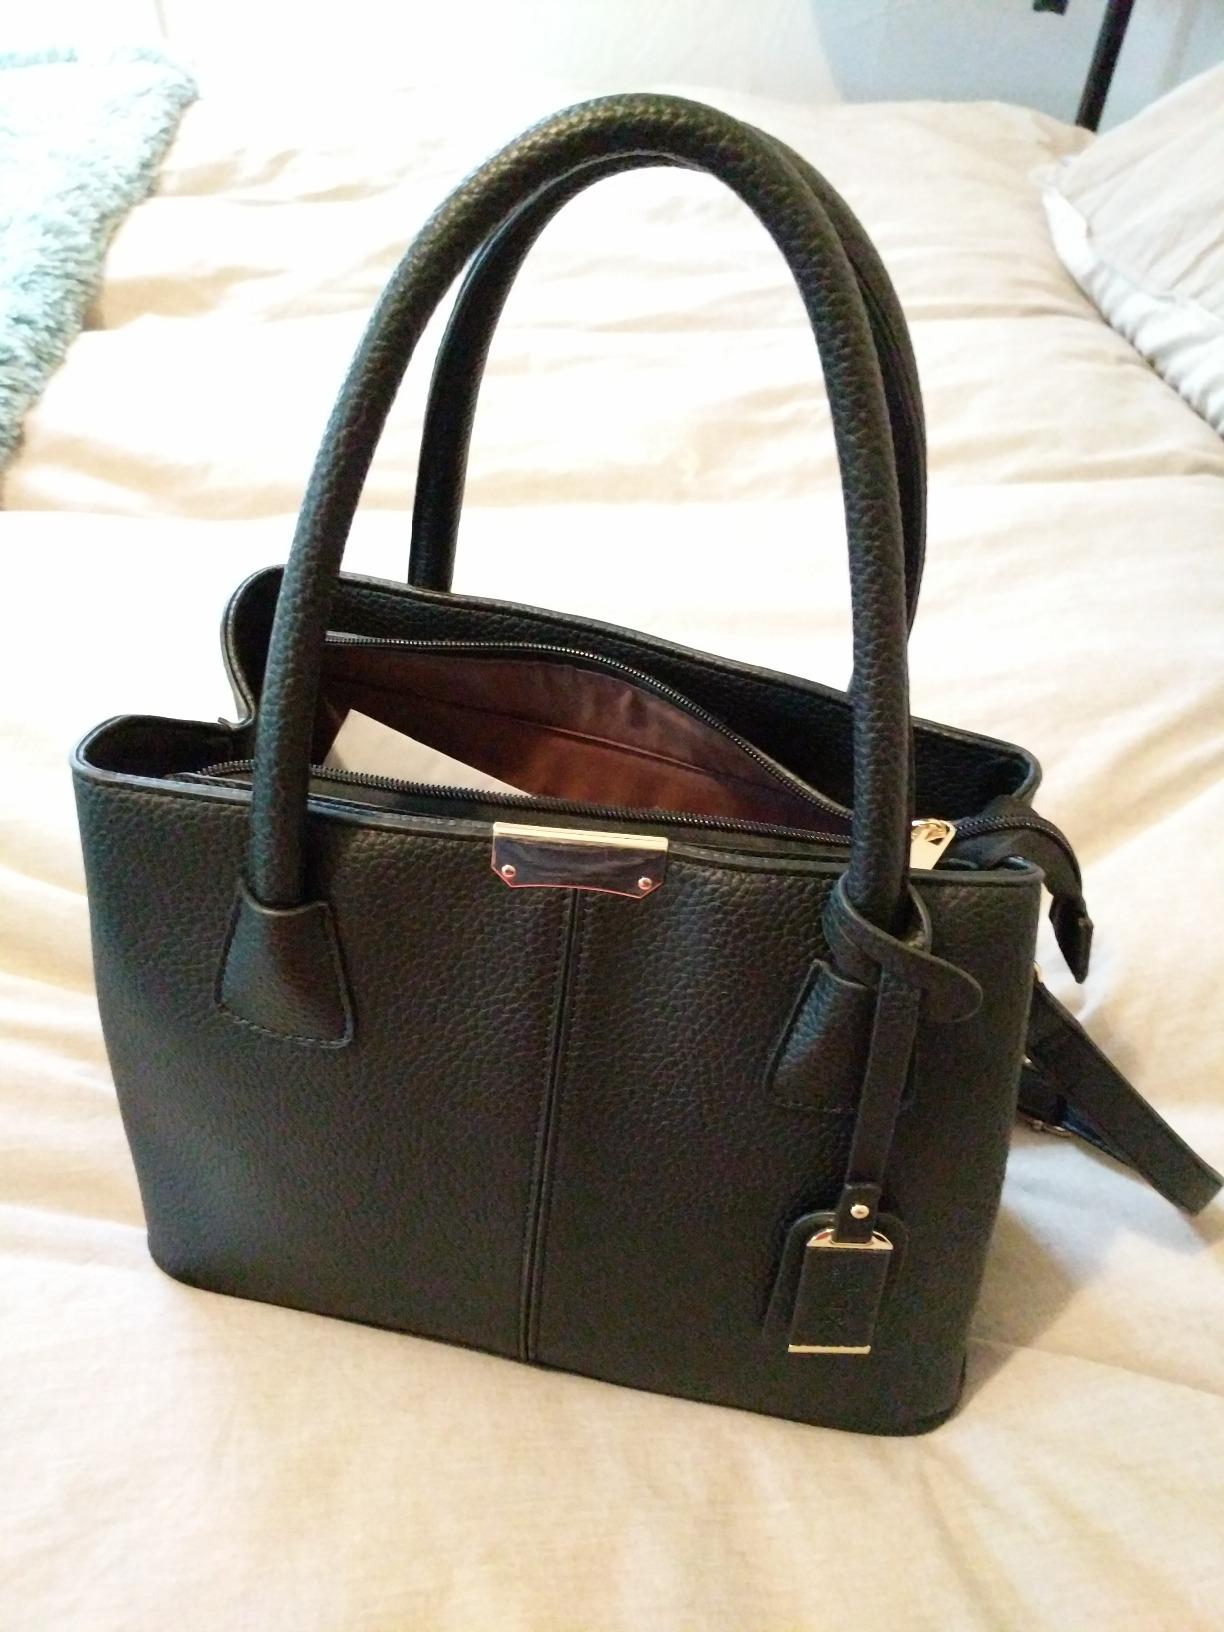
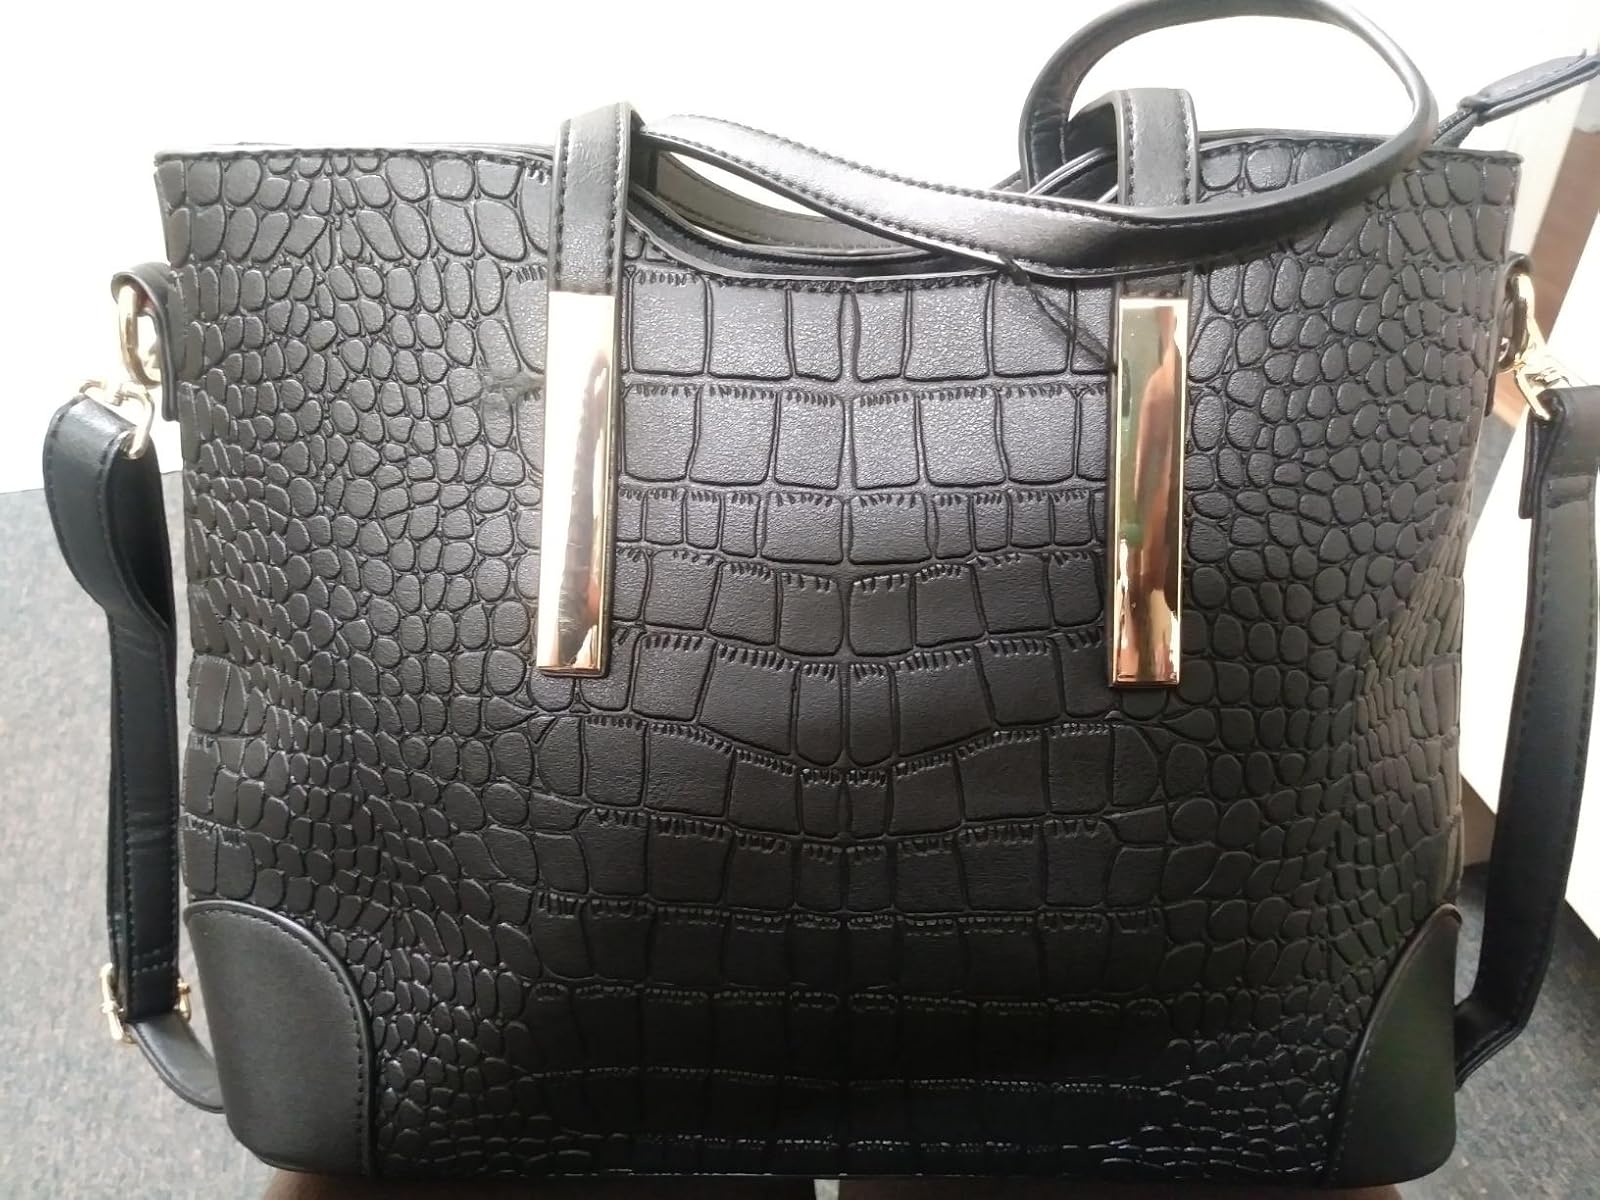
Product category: accessories_handbag
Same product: no